Describe the emotion expressed in this image:  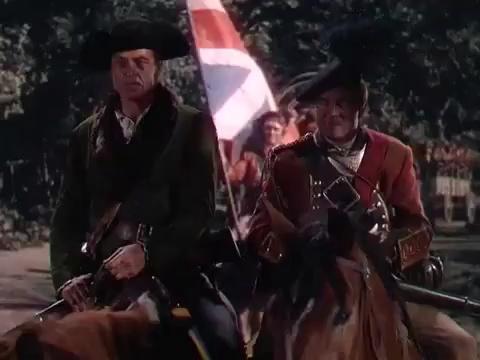
This person displays Fear, valence and arousal with low intensity.